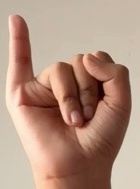
ASL sign: I